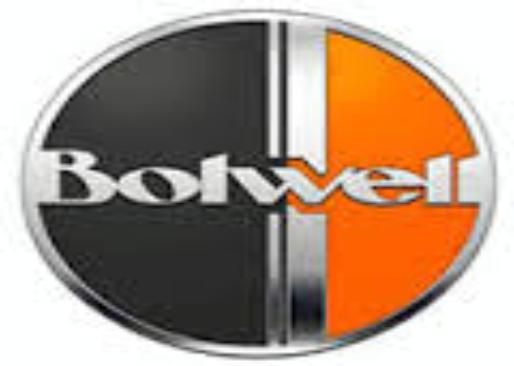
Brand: bolwell
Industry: Transportation